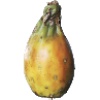
Label: cactus_fruit